Chinedu Ikedieze

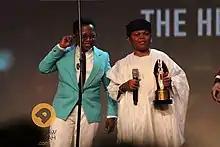
Aki and Paw Paw

He entered the Nollywood industry in 2000 and rose to recognition in a Nigerian film he acted in 2000, "Aki na Ukwa", where he played the breakthrough role of Aki alongside another little person actor Osita Iheme. This created a bond between both of them. The duo were popularly identified as "Aki and Paw Paw" since the release of the film in 2002 and ever since they have both featured together in several films taking the lead roles in those movies. Both Chinedu and Osita have been maintaining onscreen and offscreen chemistry which is widely praised by the Nollywood fraternity. Chinedu and Osita collectively established Aki and Pawpaw Entertainment. They also own the Aki n Paw Child Care Foundation.